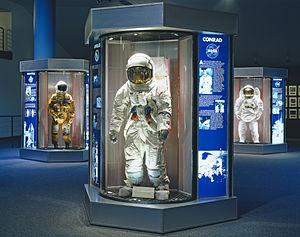
Le Corps des astronautes de la NASA est une unité des États-Unis de la National Aeronautics and Space Administration qui sélectionne, forme et pourvoit des astronautes comme membres d'équipage pour ces besoins et pour les missions spatiales internationales. Il est basé au Centre spatial Lyndon B. Johnson à Houston dans le Texas.